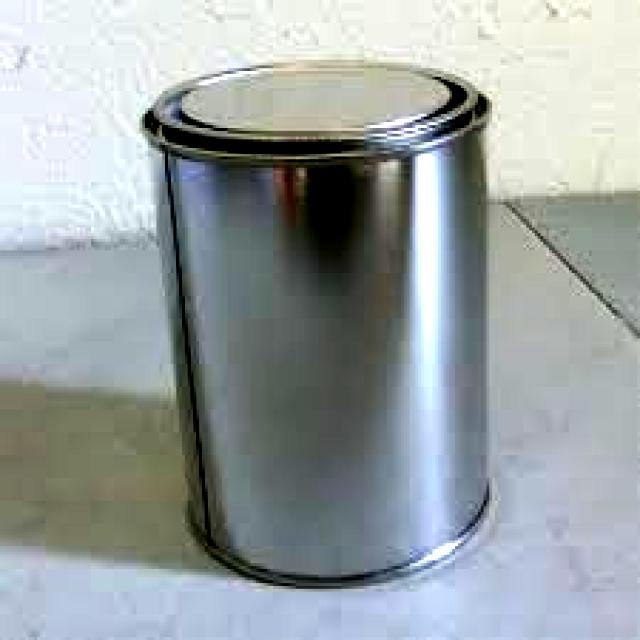
Label: Metal